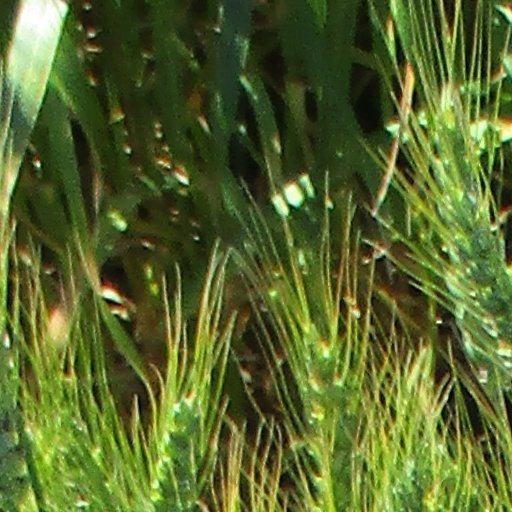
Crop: wheat